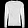
Label: Pullover